Leslie Nielsen

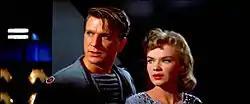
Nielsen and Anne Francis in his second film, "Forbidden Planet" (1956). Nielsen: "Supposedly a science-fiction version of Shakespeare's "The Tempest", it was all about the id, or something like that. Who knows? The Trekkies today regard it as the forerunner of "Star Trek". I just had to wear a tight uniform and make eyes at Anne Francis. I was pretty thin back then."

"Forbidden Planet" became an instant success, and roles in other MGM films such as "Ransom!" (1956), "The Opposite Sex" (1956) and "Hot Summer Night" (1957) followed. In 1957, Nielsen won the lead role opposite Debbie Reynolds in the romantic comedy "Tammy and the Bachelor" for Universal Pictures, which, as a "Chicago Tribune" critic wrote in 1998, made people consider him a dramatic actor and handsome romantic lead. Dissatisfied with the films he was offered, calling the studios "a Tiffany, which had forgotten how to make silver", he left MGM after auditioning for Messala in the 1959 "Ben-Hur". Stephen Boyd got the role.